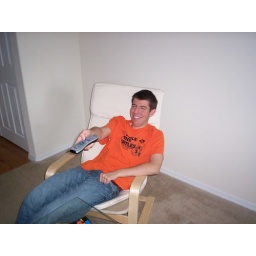
a-train watching TV in the pollo chair